Washington County Technical High School

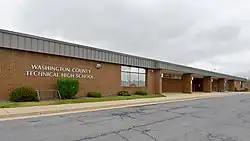

Boyd J. Michael III Technical High School is a public school offering technology-related and general classes for students in 11th and 12th grades. The school building is located on a tract of land with several schools including South Hagerstown High School. This area lies near the southern city limits of Hagerstown, Washington County, Maryland, United States. The school opened in 1972 and is part of the Washington County Public Schools system. Its principal is Robert Stike.